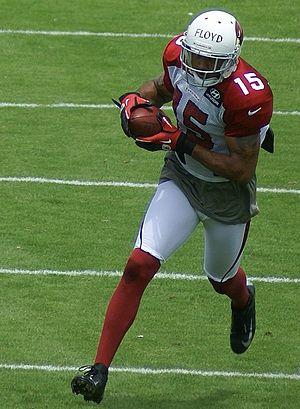
Michael Floyd, né le 27 novembre 1989 à Saint Paul dans l'État du Minnesota, est un joueur américain de football américain évoluant au poste de wide receiver dans l'équipe des Cardinals de l'Arizona depuis ses débuts professionnels en 2012. Après une brillante carrière universitaire au sein des Fighting Irish de Notre Dame, il est recruté au 1ᵉʳ tour de la Draft 2012 de la NFL par les Cardinals de l'Arizona, en 13ᵉ position.